Næsbyholm

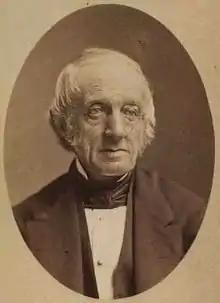
Christian Rønnenkamp

In 1836, Næsbyholm was sold to Christian Rønnenkamp. He was the son of a merchant from Flensburg but had moved to Copenhagen in an early age where he had made a fortune on speculative investments during the war years. He now settled on his estates and managed them himself.